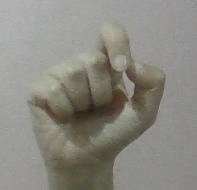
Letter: fa